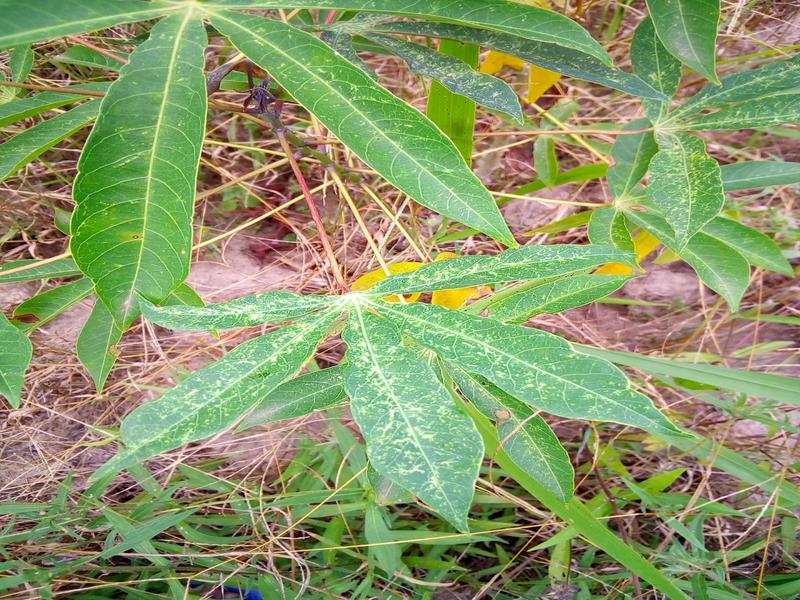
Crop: cassava
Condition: green_mottle